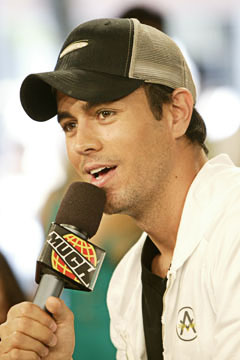
เอนริเก อิเกลเซียส

| ชื่อ = เอนริเก อิเกลเซียส
| ประเภท = นักร้อง
| ภาพ = Enrique Iglesias 2011, 2.jpg
| คำบรรยายภาพ = อิเกลเซียสสถะแสดงคอนเสิร์ตในปี 2011
| ชื่อจริง = เอนริเก มิเกล อิเกลเซียส เปรย์สเลร์
| ชื่อเล่น =
| วันเกิด = มาดริด ประเทศสเปน
| วันที่เสียชีวิต =
| แหล่งกำเนิด = ไมแอมี รัฐฟลอริดา สหรัฐอเมริกา
| เครื่องดนตรี =
| แนวเพลง = ป็อป, ลาติน , อาร์แอนด์บี , ป็อป-ลาติน
| อาชีพ = นักร้อง-นักแต่งเพลง, นักแสดง, นายแบบ, โปรดิวเซอร์
| บุตร = นิโคลัส มานูเอล อิเกลเซียสลูซี่ วาเลติน่า อิเกลเซียสมาร์ช่า เอลิซาเบธ อิเกลเซียส
| ช่วงปี = 1995–ปัจจุบัน
| ค่าย = Interscope
| ส่วนเกี่ยวข้อง =
| เว็บ = enriqueiglesias.com
| สมาชิก =
| อดีตสมาชิก =
เอนริเก มิเกล อิเกลเซียส เปรย์สเลร์ () เกิดเมื่อวันที่ 8 พฤษภาคม พ.ศ. 2518 ณ มาดริด|กรุงมาดริด ประเทศสเปน เป็นนักร้อง-นักแต่งเพลง, นายแบบ และ นักแสดงชาวสเปน-ฟิลิปปินส์
ชีวิตด้านดนตรีของเอนริเกเริ่มต้นในเม็กซิโก เขาเซ็นสัญญากับค่ายเพลงอินดีชื่อว่า Fonovisa ซึ่งช่วยเหลือเขาให้กลายเป็นหนึ่งในศิลปินที่ได้รับความนิยมในลาตินอเมริกา และตลาดเพลงลาตินในสหรัฐอเมริกา เอนริเกเริ่มต้นการจำหน่ายอัลบั้มเป็นภาษาสเปนในปี พ.ศ. 2538 ต่อมาได้เซ็นสัญญากับค่ายยูนิเวอร์แซลมิวสิก หลังจากนั้นเขาก็ได้ออกอัลบั้มทั้งภาษาอังกฤษ และภาษาสเปน เอนริเกทำรายได้ให้แก่บริษัทยูนิเวอร์แซลมิวสิกกว่า 48 ล้านดอลลาร์สหรัฐ
เอนริเกจำหน่ายอัลบั้มรวมแล้วกว่า 50 ล้านชุดทั่วโลก เพลงของเขาขึ้นชาร์ตบิลบอร์ดในอันดับที่ 1 ถึง 2 เพลง และมีซิงเกิลภาษาสเปนอันดับ 1 ในชาร์ตเพลงลาตินของบิลบอร์ดกว่า 18 ซิงเกิล ปัจจุบันเอนริเกยังคงดำเนินงานด้านดนตรีอย่างสืบเนื่อง
ด้านชีวิตรักของเอนริเก เขาได้พบรักกับ แอนนา โครนิโคว่า อดีตนักเทนนิสสาวชาวรัสเซียชื่อดังในปี 2001 จนถึงปัจจุบัน มายาวนาน เขาและแฟนสาวแอนนาให้กำเนิดบุตรแฝดในเดือนธันวาคม 2017 และบุตรสาวเกิดเมื่อปี 2020 ทั้งคู่ไม่ได้จดลงทะเบียนสมรสแต่อย่างใด
* นิโคลัส มานูเอล อิเกลเซียส (Nicholas Manuel Iglesias) (เกิดเมื่อปี 2017) (เป็นแฝดพี่ชาย)
* ลูซี่ วาเลนติน่า อิเกลเซียส (Lucy Valentina Iglesias) (เกิดเมื่อปี 2017) (เป็นแฝดน้องสาว)
* มาร์ช่า เอลิซาเบธ อิเกลเซียส (Marsha Elizabeth Iglesias) (เกิดเมื่อปี 2020)
== ประวัติ ==
ไฟล์:Robin Wong Enrique 013.JPG|thumb|180px|left|เอนริเก ที่มัชมิวสิก
เอนริเก เกิดเมื่อวันที่ 8 พฤษภาคม พ.ศ. 2518 ที่มาดริด|กรุงมาดริด ประเทศสเปน เป็นบุตรคนที่ 3 และเป็นบุตรคนสุดท้องของฆูลิโอ อิเกลเซียส นักร้องชาวสเปน และอิซาเบล เปรย์สเลร์ ผู้สื่อข่าวและพิธีกรชาวฟิลิปปินส์ บิดาของเขาเป็นชาวสเปนที่มีรกรากมาจากแคว้นกาลิเซีย และอาจมีเชื้อสายยิวจากย่าของเขา --- ภายหลังบิดาและมารดาของเอนริเกหย่ากันตั้งแต่ พ.ศ. 2521 และในปีต่อมา บิดาของเขาก็ย้ายไปอยู่ที่ไมแอมี รัฐฟลอริดา เพื่อดำเนินงานเพลงด้านดนตรีต่อ

ในปี พ.ศ. 2526 ฆูลิโอ อิเกลเซียส ปูกา ปู่ของเอนริเกถูกลักพาตัวโดยกลุ่มเอตา หลังจากนั้นเอนริเกและพี่ชายที่ชื่อฆูลิโอ อิเกลเซียส จูเนียร์ ก็ย้ายไปอาศัยอยู่กับบิดาที่ไมแอมี
เอนริเกสำเร็จการศึกษาจากโรงเรียนฝึกหัด Gulliver ในปี พ.ศ. 2536 และเข้าศึกษาในระดับอุดมศึกษาที่มหาวิทยาลัยแห่งไมแอมี สาขาธุรกิจ แต่เขาได้พักการเรียนเพื่อดำเนินงานด้านดนตรีของเขา เอนริเกไม่ต้องการให้บิดาของเขารู้เรื่องของแผนการด้านดนตรีของเขา ดังนั้นเมื่อเขาส่งตัวอย่างเพลงของเขาให้กับค่ายเพลงต่างๆ เขาจะใช้ชื่อว่า Enrique Martinez ซึ่งเป็นชื่อจริงของเขาเอง ส่วนนามสกุลนั้นมาจาก Fernán Martínez ผู้จัดการส่วนตัวของเขา อนึ่ง เอนริเกไม่ต้องการให้นามสกุลที่มีชื่อเสียงของเขาช่วยเหลือเขาในงานด้านดนตรีด้วย เอนริเกเซ็นสัญญากับค่ายเพลงอินดีเล็กๆที่มีชื่อว่า Fonovisa เขาย้ายไปยังโทรอนโต ประเทศแคนาดาเป็นเวลา 6 เดือนเพื่อบันทึกเสียงอัลบั้มแรกของเขา
1999 เอนริเกพร้อมแล้วที่จะขยายตลาดของเขาออกไปมากกว่าในแถบลาติน ‘Enrique’ คืออัลบั้มภาษาอังกฤษชุดแรกและเป็นครั้งแรกกับค่ายInterscope อัลบั้มนี้มีเพลงฮิตอย่าง “Bailamos” (We Dance) , "Rhythm Divine," "Be With You," และ "Could I Have This Kiss Forever," ซึ่งร้องคู่กับวิทนีย์ ฮูสตัน ในอเมริกาอัลบั้มนี้ได้ 2 รางวัลทองคำขาว และเอนริเกได้โชว์ต่อหน้าฝูงชนเป็นล้านในช่วงพักครึ่งของซูเปอร์โบวล์ปี 2000 เอนริเกได้รับทั้งอัลบั้มทองคำและทองคำขาวใน 32 ประเทศและกลายเป็นนักร้องต่างชาติที่ทำยอดขายได้มากที่สุดตลอดกาลในอินเดีย
และแล้วก็มาถึงอัลบั้ม Escape ที่มีเพลงดัง “Hero” และ “Escape” ซึ่งทำให้เอนริเกกลายเป็นนักร้องดังในฝั่งยุโรปเมื่อทำยอดขายได้ถึง 10 ล้านก๊อปปี้ ทั้งตัวอัลบั้มเและซิงเกิลชื่อเดียวกันนั้นต่างขึ้นถึงอันดับ 1 ในอังกฤษ ปี2003 เขาได้มีอัลบั้มชุดที่ 7 (เมื่อนับรวมอัลบั้มภาษาสเปน) ชื่อ ‘7’ ออกมาและได้ตอกย้ำความเป็นศิลปินตัวจริงของผู้ชายคนนี้
อัลบั้มใหม่ล่าสุด Insomniac เอนริเกบอกพร้อมกับเสียงหัวเราะว่า “ผมไม่เคยกลุ้มใจมากมายเวลาทำอัลบั้ม มันเหมือนเป็นการเดินทางค้นหาจิตวิญญาณและค้นพบตัวเองสำหรับผม”
“ผมจะไม่บอกว่านี่คืออัลบั้มที่ดีที่สุดที่ผมเคยทำมา หรือเป็นการทำงานที่ดีที่สุด หรือมีเพลงที่ดีที่สุด” เขาสรุป “สิ่งหนึ่งที่แน่นอนที่สุดสำหรับอัลบั้มนี้ก็คือ ผมได้ทุ่มทุกสิ่งทุกอย่างไปในการทำมัน ---ทั้งหัวใจและจิตวิญญาณ”
การเดินทาง 3 ปีจึงเริ่มขึ้นจุดหมายไล่เรียงตั้งแต่ไมแอมี ลอสแอนเจลิส และสวีเดน โดยได้โปรดิวเซอร์อย่าง Sean Garret, Max Martin, Kristian Lundin, Mark Taylor&Paul Barry และ Anders Bagge “เมื่อผมเริ่มอัลบั้มนี้ ผมจะทำงานตอนกลางคืน แล้วก็นอนตอนกลางวัน ผมเป็นพวกบ้าพลังมาตลอดชีวิต แล้วคำว่า Insomniac (นอนไม่หลับ) ก็โผล่เข้ามาเป็นคำแรกเลยตอนที่คิดชื่ออัลบั้มนี้”
เพลงเด่นๆในอัลบั้มนี้ก็มีเพลงกลิ่นฮิบฮอบชื่อ “Push” ที่ได้ร่วมงานกับแรปเปอร์ Lil’ Wayne รวมทั้ง “Ring My Bell” เพลงที่เขาร่วมเขียนกับสองนักแต่งเพลงคนโปรดชาวสวีเดน Kristian Lundin ซึ่งSavan Kotecha ก็ได้มาแจมในเพลงนี้ด้วย “คุณรู้ไหมบางครั้งบางช่วงในชีวิตเมื่อคุณรู้สึกว่ามันผิดพลาดไปนิดหน่อย แล้วคุณก็บังเอิญค้นพบว่ามันมีบางอย่างเปลี่ยนคุณ นั้นแหละที่มันเกิดขึ้นกับเพลง “Ring My Bell” ความรู้สึกของเพลงนี้ทำให้ผมเปลี่ยนความคิดเรื่องที่ว่าอัลบั้มชุดนี้ควรออกมาเป็นอย่างไร” ตอนที่ทำเพลงนี้เขาได้ทดลองทำแบบฮิปฮอปสไตล์ ซึ่งเป็นเรื่องที่เขาไม่เคยชอบเลย แต่คราวนี้มันกับเป็นประสบการณ์ที่แตกต่างอย่างสิ้นเชิง จริงๆแล้วมันไม่มีเพลงไหนในอัลบั้มนี้ที่เขาพยายามจะทำในสิ่งที่ไม่ใช่ตัวตนของเขา
อัลบั้ม Insomniac ประกอบไปด้วยเพลงภาษาอังกฤษ 12 เพลงและอีก 3 เพลงเป็นสเปน ความจริงแล้วเขาได้ทำเอาไว้อีก 20 เพลงในห้องอัดแต่ทั้งหมดนั้นถูกทิ้งไปเพราะเอนริเกคิดว่ามันยังไม่ได้มาตรฐานตามที่เขาต้องสำหรับอัลบั้ม (ดนตรี)|อัลบั้มนี้ “ผมสามารถเอาเพลงพวกนั้นมาทำได้อีกอัลบั้มนึงเลยถ้าผมต้องการ แต่ผมคิดว่าคงไม่มีวันที่เพลงพวกนั้นจะได้ออกมาสู่โลกใบนี้แน่ ถ้าเราให้มันเป็นเพลงที่เรียกว่า บี-ไซด์ (เพลงแถม) มันก็ไม่น่าจะได้อยู่ในอัลบั้ม”
ในปี 2008 เอนริเก อิเกลเซียส ได้ร้องเพลงประจำการแข่งขันฟุตบอลยูโร 2008 อย่างเป็นทางการ ที่ชื่อ Can You Hear Me แต่งโดย Steve Morales Frankie Strom และตัวเขาเอง โปรดิวซ์โดย Big Ben Diehl กับ Carlos Pacuar และอัดเสียงที่ Circles House Studio ที่ไมอามี่ Enrique ชวนคุณมันส์ไปกับ Euro2008 universalmusic.co.th
== อัลบั้ม ==
* Enrique Iglesias (ค.ศ. 1995)
* Vivir (ค.ศ. 1997)
* Cosas del Amor (ค.ศ. 1998)
* Enrique (ค.ศ. 1999)
* Escape (ค.ศ. 2001)
* Quizas (ค.ศ. 2002)
* Seven (ค.ศ. 2003)
* Insomniac (ค.ศ. 2007)
* Euphoria (ค.ศ. 2010)
* Sex And Love (ค.ศ. 2014)
* Final (Vol. 1) (พ.ศ. 2564|ค.ศ. 2021)
* Final (Vol. 2) (พ.ศ. 2567|ค.ศ. 2024)
== อ้างอิง ==
== แหล่งข้อมูลอื่น ==
* เว็บไซต์อย่างเป็นทางการ
หมวดหมู่:นักร้องสเปน
หมวดหมู่:นักร้องอเมริกัน
หมวดหมู่:บุคคลจากมาดริด
หมวดหมู่:บุคคลจากไมแอมี
หมวดหมู่:ผู้ที่ได้รับรางวัลแกรมมี